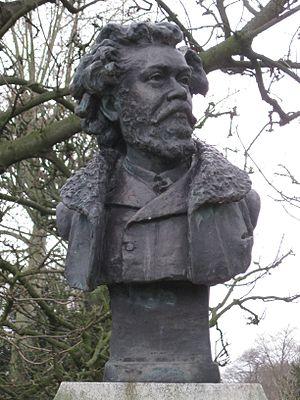
Buste de Clovis Hugues (1851-1907) dans le Jardin des Félibres, Sceaux, Hauts-de-Seine, France
Clovis Hubert Hugues, né à Ménerbes le 3 novembre 1851, et mort à Paris le 11 juin 1907, est un poète, romancier et homme politique français.
Le Félibrige est une association qui œuvre dans un but de sauvegarde et de promotion de la langue, de la culture et de tout ce qui constitue l'identité des pays de langue d'oc. Son siège social est situé à Arles, au Museon Arlaten, son siège administratif est à Aix-en-Provence.
Jeanne Royannez, née le 5 novembre 1855 à Paris, morte dans la même ville le 6 mai 1932, est une sculptrice française.